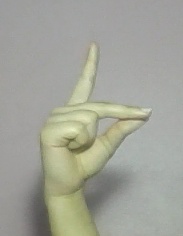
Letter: ta